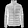
Label: Coat